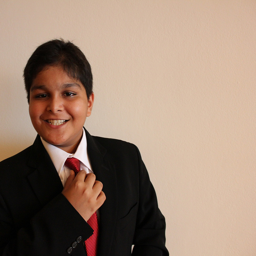
Young man in dark suit wearing red tie smiling for camera.
A young boy smiling and adjusting his tie.
The boy smiles as he adjusts his red suit tie.
Young boy in a suite posing and smiling.
Young boy dressed in a suit and red tie.